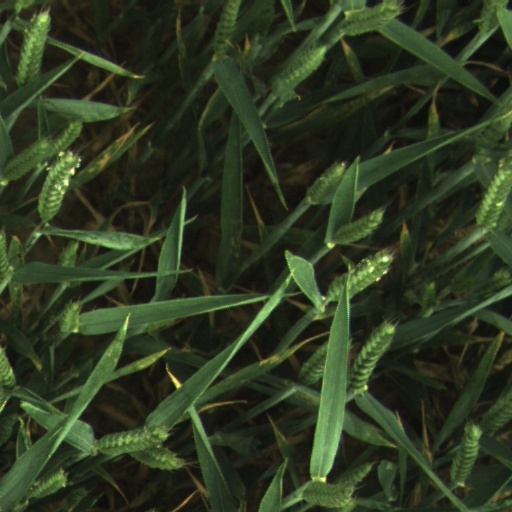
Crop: wheat